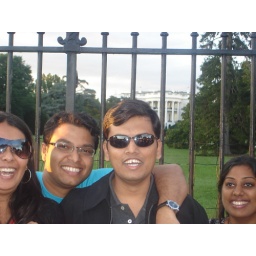
fun near white house